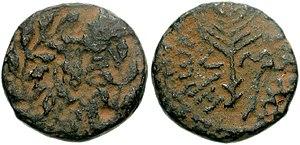
Hérode Antipas II, ou Hérode Antipater, en hébreu הורדוס אנטיפס, en grec Ἡρῴδης Ἀντίπατρος, « Hêrôdês Antipatros », fils d'Hérode le Grand et de la Samaritaine Malthacé, sa quatrième femme, est tétrarque de Galilée et de Pérée de 4 av. J.-C. à 39.